2024 New Year Honours

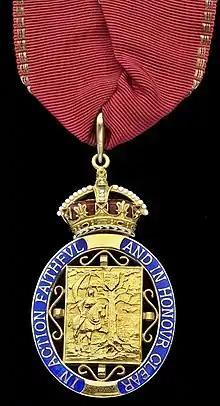
Riband and badge of a Member of the Order of the Companions of Honour

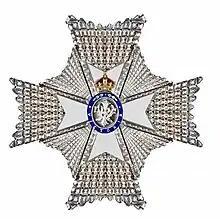
Breast star of a Knight / Dame Commander of the Royal Victorian Order

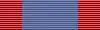
Ribbon bar of the Royal Red Cross

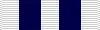
Ribbon bar of the King's Police Medal for Distinguished Service

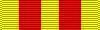
Ribbon bar of the King's Fire Service Medal for Distinguished Service

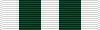
Ribbon bar of the King's Ambulance Service Medal

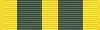
Ribbon bar of the King's Volunteer Reserves Medal

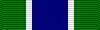
Ribbon bar of the Overseas Territories Police Medal

Below are the individuals appointed by Charles III in his right as King of Antigua and Barbuda, on advice of His Majesty's Antigua and Barbuda Ministers.